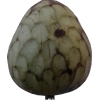
Label: cherimoya